Djong

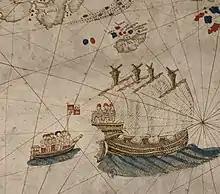
A four-masted ship being followed by a Portuguese vessel, in Nuño García de Toreno's map of 1522; this scene likely depicts a Javanese junk encountered near "Polvoreira"

Wang Dayuan's 1349 composition "Daoyi Zhilüe Guangzheng Xia" ("Description of the Barbarian of the Isles") described the so-called "horse boats" at a place called Gan-mai-li in Southeast Asia. These ships were bigger than normal trading ships, with the sides constructed from multiple planks. They used neither nails nor mortar to join them, but rather used coconut fiber. They had two or three decks, with a deckhouse over the upper deck. In the lower hold, they carried pressed-down frankincense; above them, several hundred horses were carried. Wang made special mention of these ships because pepper, which was also transported by them, was carried to faraway places in large quantities. The normal trading ships carried less than a tenth of their cargo.